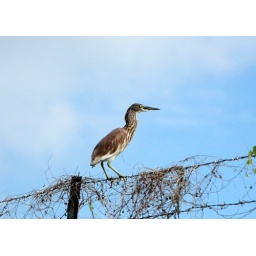
u9995. Along the road to Labrador Park. Feed on small animal in the field